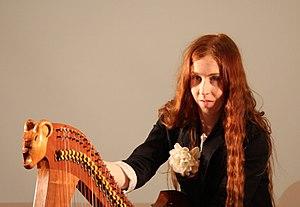
Cécile Corbel pendant un concert fait à Tôkyô dans le cadre de la St-Yves 2010
Cécile Corbel, née le 28 mars 1980 à Pont-Croix, est une harpiste, auteure-compositrice-interprète et chanteuse française d'expression bretonne et japonaise. Avec sa harpe celtique, elle a commencé par interpréter le répertoire traditionnel celtique, avant de composer ses propres mélodies. Ses influences sont multiples, en passant du folk aux musiques du monde, de la musique classique à la musique contemporaine.